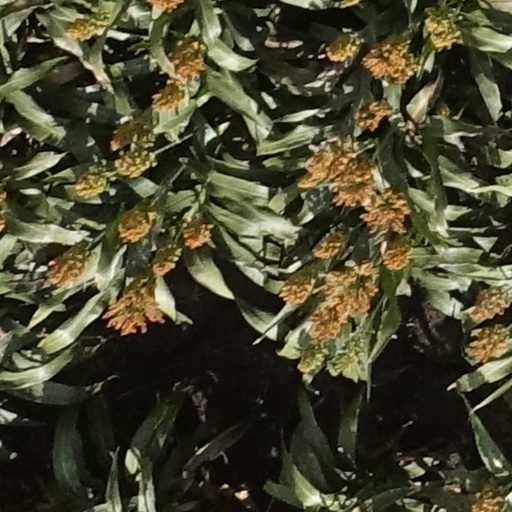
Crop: sorghum